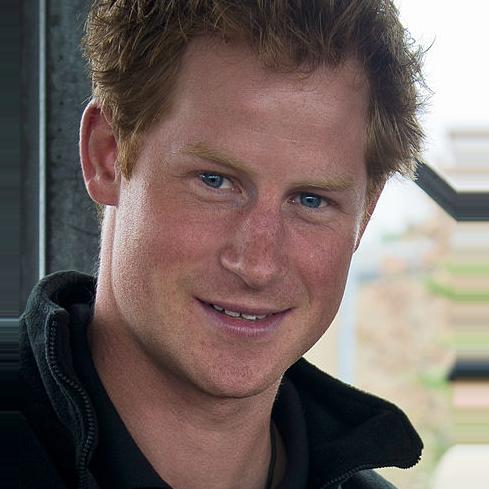
Age: 29